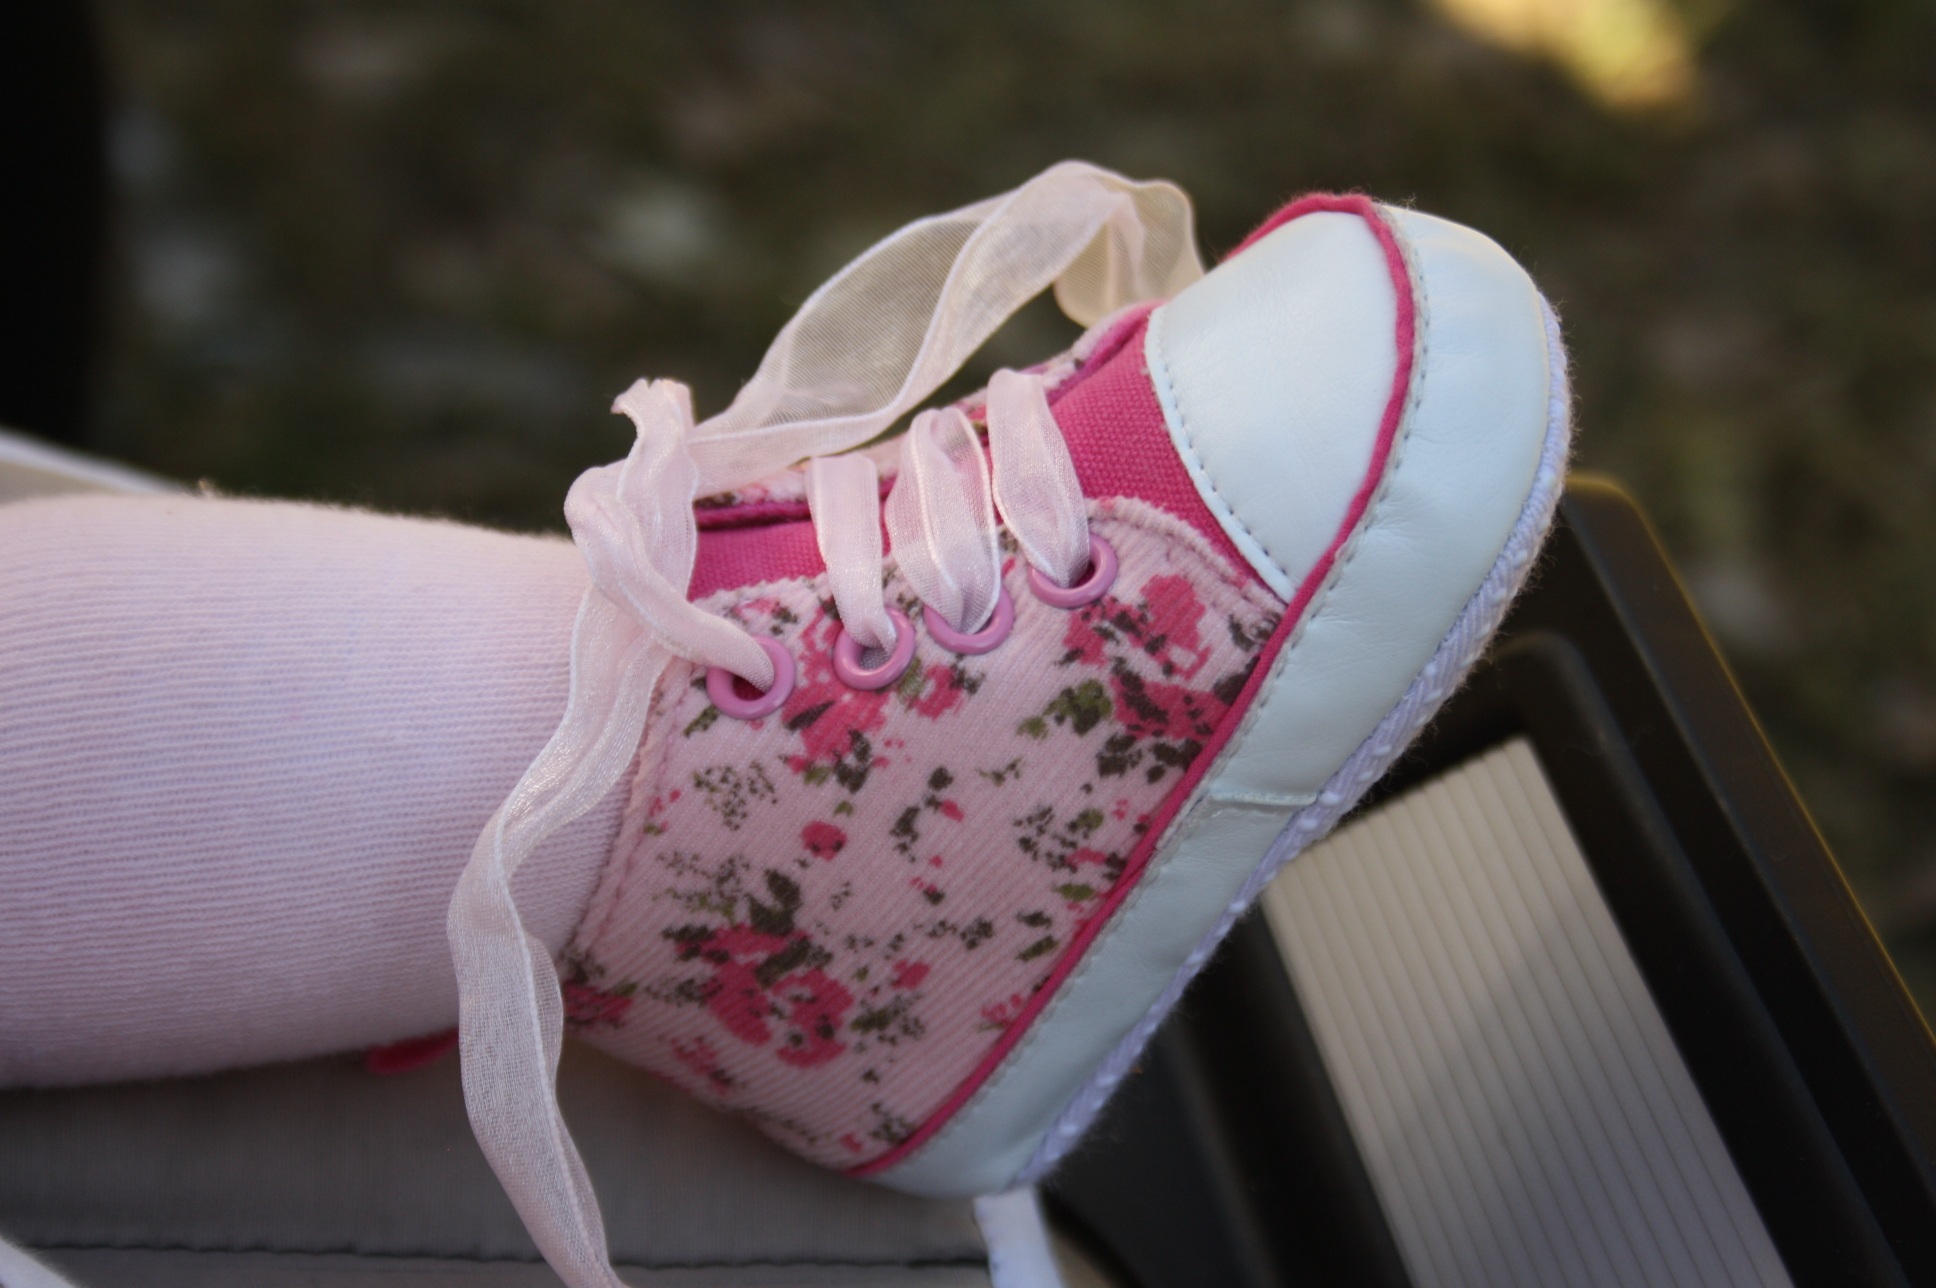
hand, shoe, girl, white, sweet, flower, petal, leg, spring, red, color, foot, small, child, human, pink, baby, family, pastel, footwear, beauty, organ, sweetness, emotion, sister, birth, little girl